Momentum (organisation)

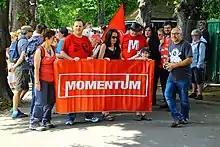
Momentum supporters at the Rally for Corbyn demonstration in Canterbury on 16 July 2016

Momentum was founded in 2015 by Jon Lansman and fellow national organisers Adam Klug, Emma Rees and James Schneider, four weeks after Jeremy Corbyn's successful campaign for the Labour Party leadership. Local groups formed to support Corbyn's leadership, uniting several factions of the left across Britain. Lansman was active in Tony Benn's 1981 deputy leadership bid and, after volunteering for Corbyn's leadership bid, had become the director of Jeremy Corbyn Campaign 2015 (Supporters) Ltd, which held the data collected during the campaign. In addition to their support of Corbyn, Momentum has three primary goals: to win elections for Labour, to create a socialist Labour government, and to help build a broader social movement. Corbyn was positive about Momentum after it was formed, saying in 2016: "I see Momentum as a social movement. A movement that will campaign on all of these issues. But above all, excite and unite people to come together, to come together to challenge injustice, inequality and social exclusion. Bring people together to achieve things together. That is what is makes us [Labour] so different from every other political party in this country."